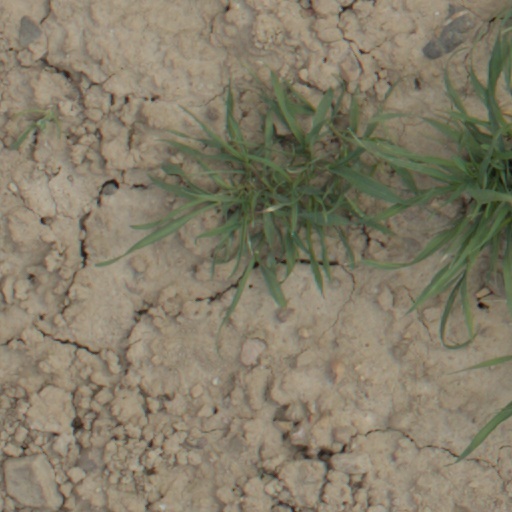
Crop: wheat